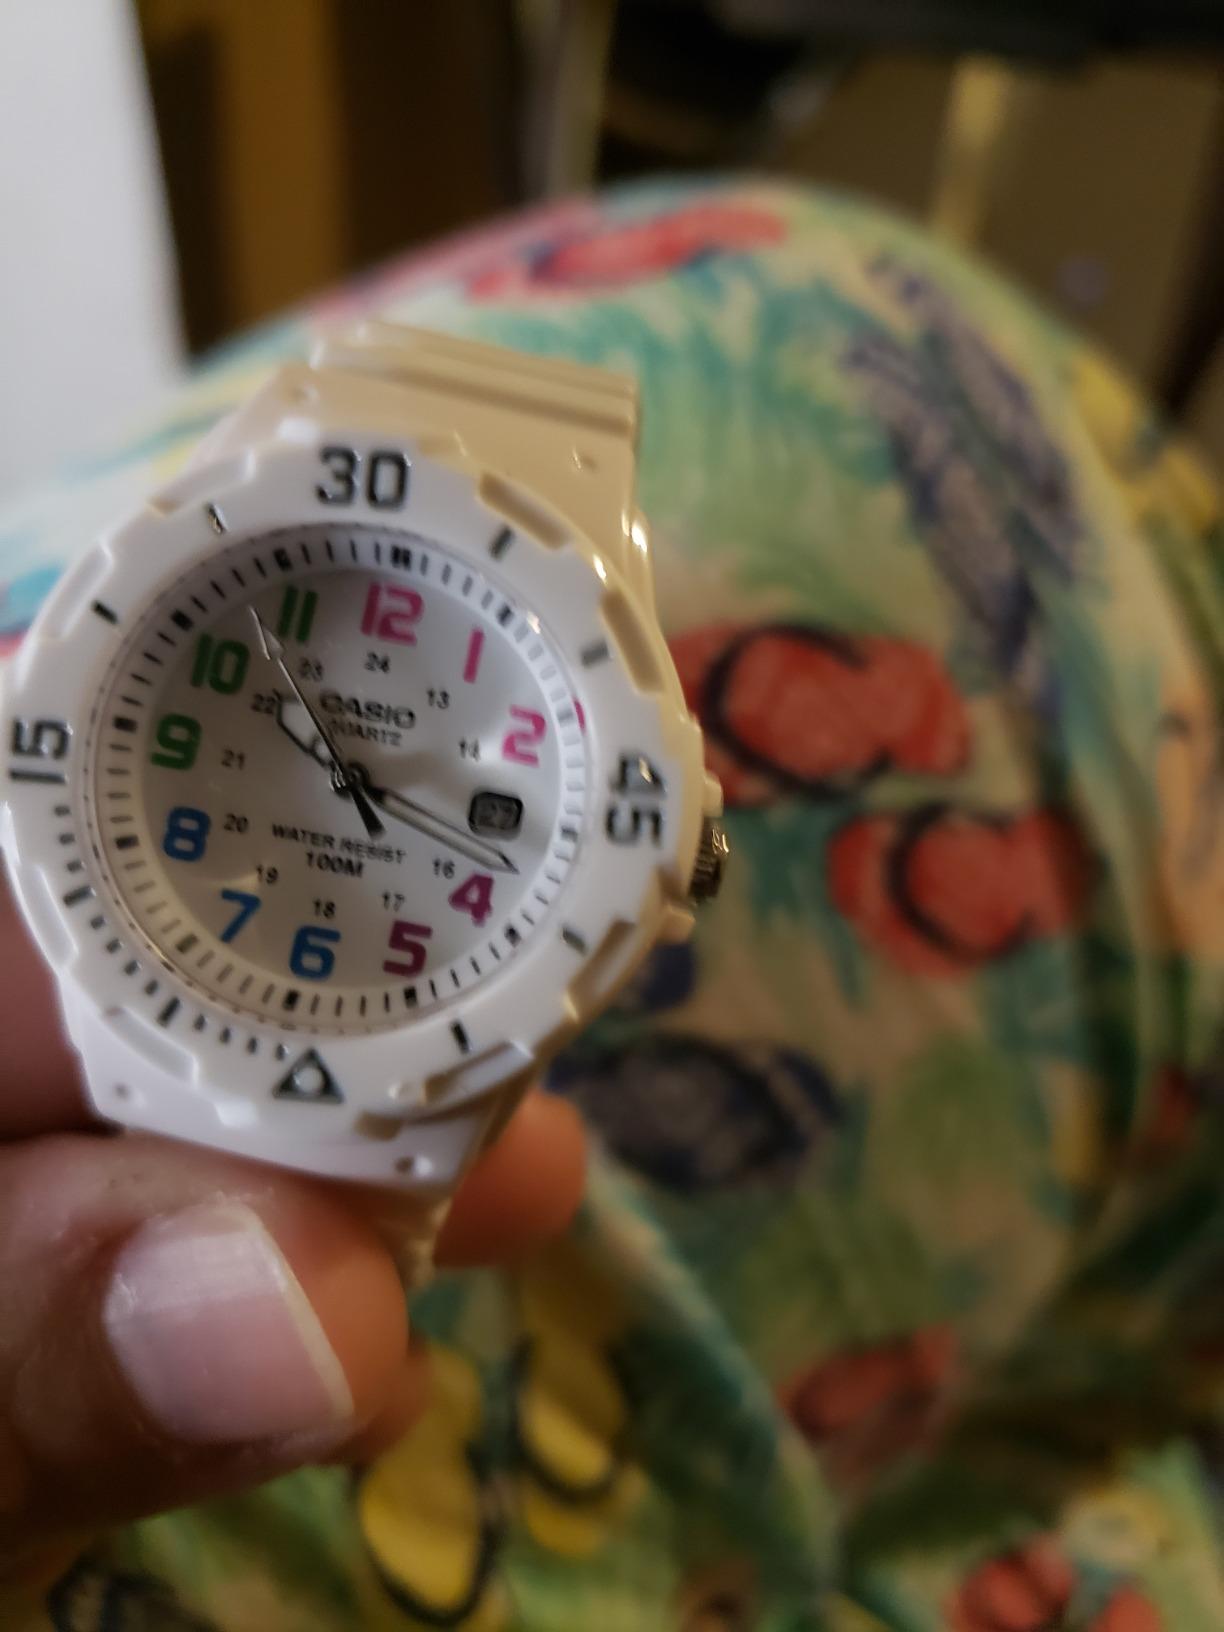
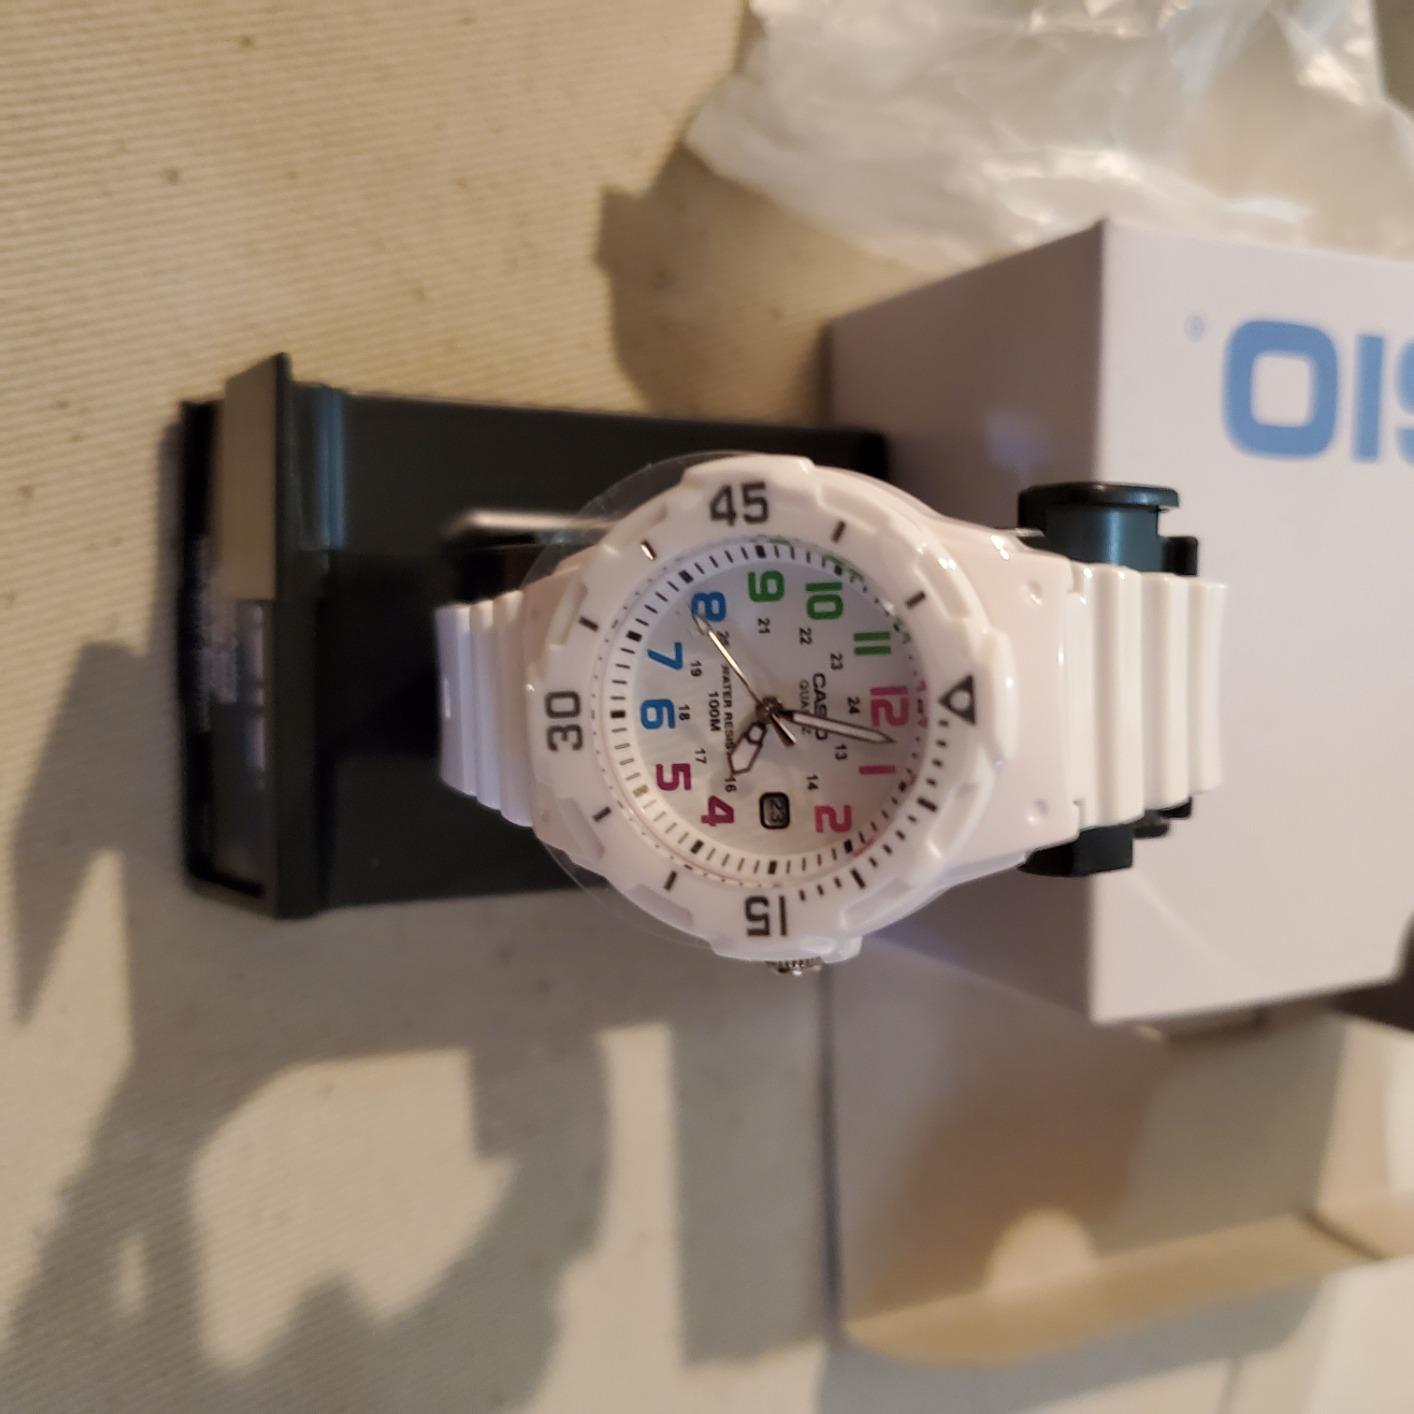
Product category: accessories_watch
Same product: yes